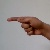
The image shows a hand gesture representing the letter 'G' in Indian Sign Language.